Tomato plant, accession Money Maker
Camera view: tilt-top (135 deg); turntable rotation: 30 degrees
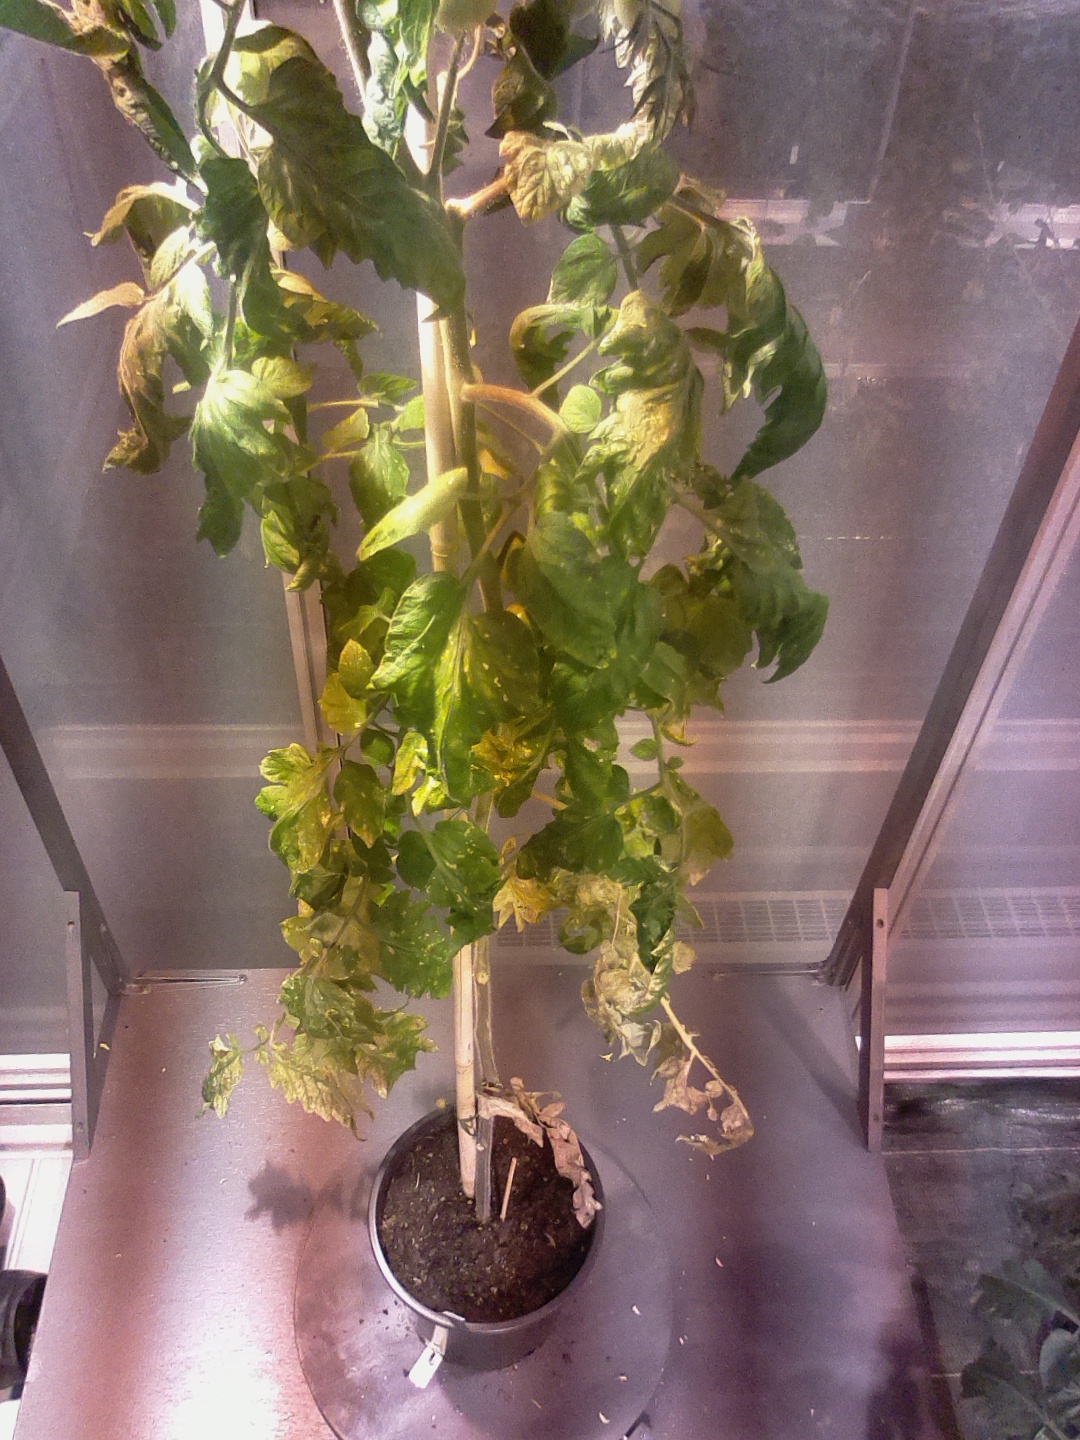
BBCH growth stage 73: 30%-40% of final fruit size